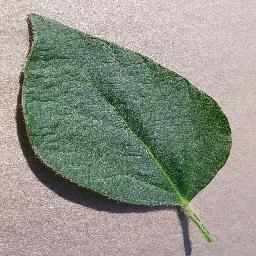
Label: Soybean___healthy